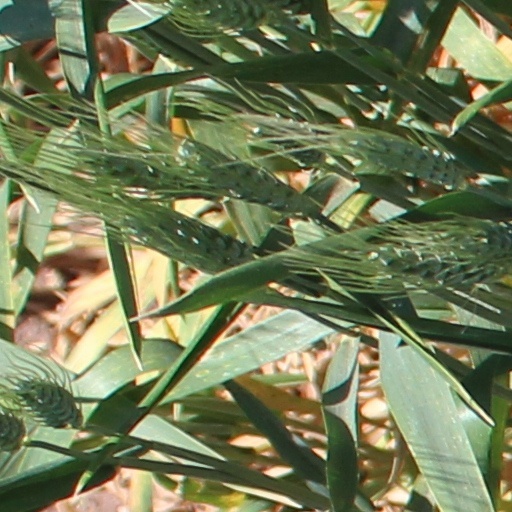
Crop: wheat